Damai Secondary School

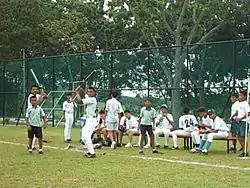
Damai Softball Team

As an integral part of Singapore's educational system, DMSS has planned for suitable CCA programmes to teach pupils skills, inculcate in them the correct values and desirable social attitudes, and provide for healthy recreation. Performing groups include, Guzheng, Modern dance, School choir (Damaivoice) and Symphonic band (DMSSBAND.